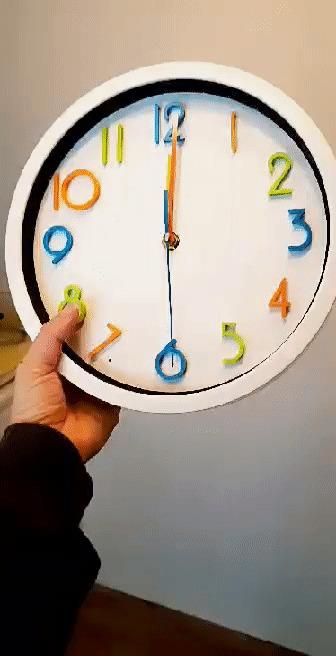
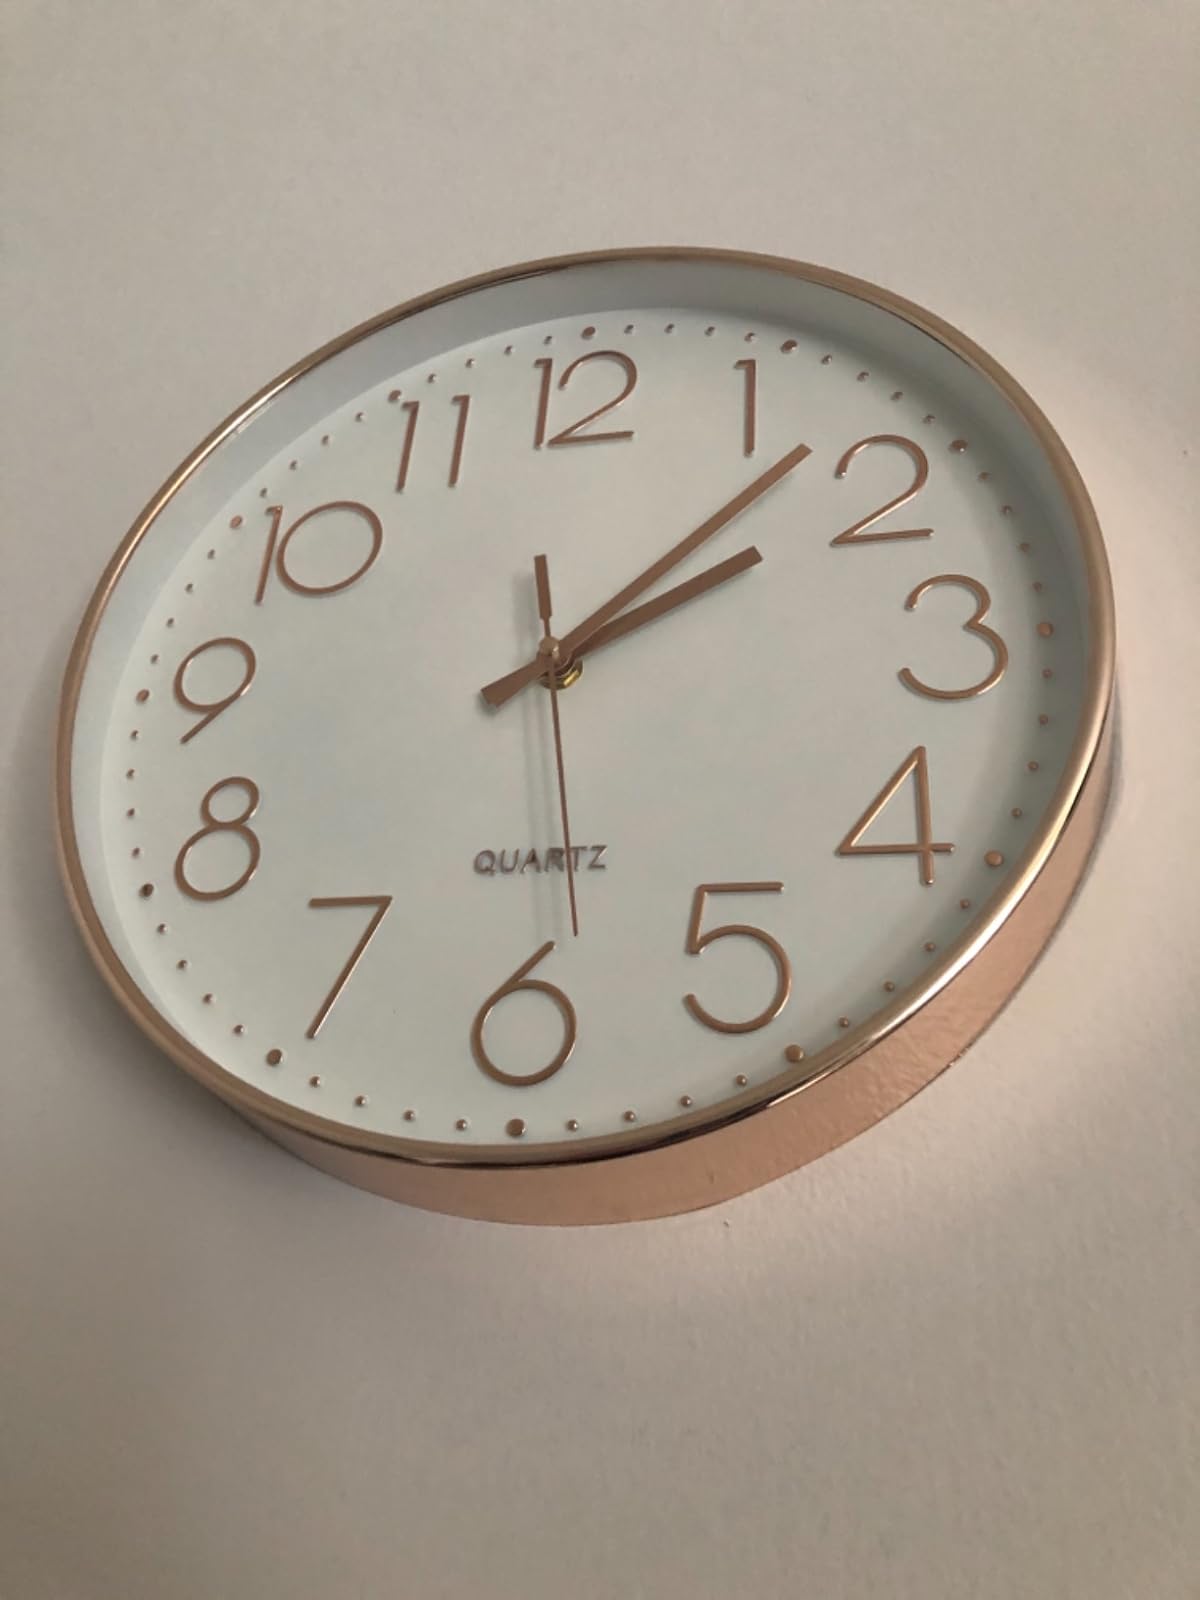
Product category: clock
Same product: no